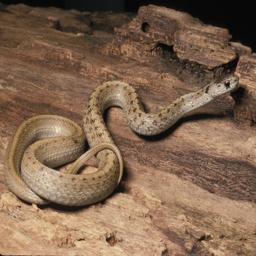
Animal: snakes